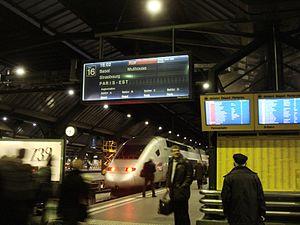
La gare centrale de Zurich est la plus grande gare de Suisse. C’est un nœud ferroviaire important des CFF ainsi que pour les pays limitrophes. Avec près de 3 000 trains et 430 000 passagers par jour, c'est l'une des gares les plus fréquentées au monde et la gare terminus la plus utilisée d’Europe. En tant que terminus de la première ligne ferroviaire suisse, le Schweizerische Nordbahn ouvert en 1847, la gare centrale de Zurich est aussi l'une des plus anciennes gares suisses. La station se compose d'un terminus en surface, d'un terminus souterrain et de deux stations de passage souterraines pour le RER.